American stoneware

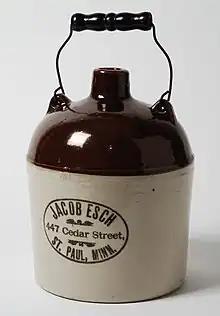
Stoneware bailed common jug with Albany slip glaze finish on the top, made in Red Wing, Goodhue County, Minnesota

American Stoneware is a type of stoneware pottery popular in 19th century North America. The predominant houseware of the era, it was usually covered in a salt glaze and often decorated using cobalt oxide to produce bright blue decoration.